Michal Kravčík

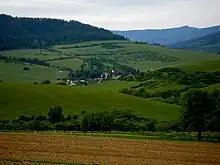
Tichy Potok

In 1992 the democratic Slovakian government restored an idea from the communist era to build a dam in Tichý Potok on the Torysa river. The project was supposed to provide drinking water for cities in eastern Slovakia and address potential water shortages. The investment would affect the environment and would require the abandonment of four 700-year-old villages. Kravčík objected, claiming that existing drinking water reservoirs had not been used to their full extent, water consumption rate had been decreasing and huge quantities of water were wasted at the stage of distribution. In 1993 he suggested a solution to the problem named "Water for Third Millennium".